Tangut numerals

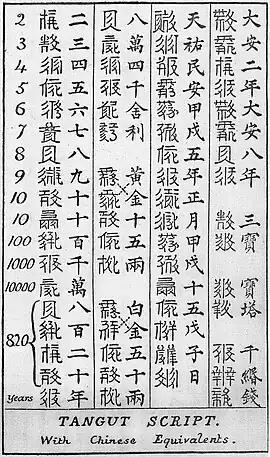
Stephen Wootton Bushell's decipherment of 37 Tangut characters, including the basic numbers (but note that his decipherment of ('first, former') as 'nine' is incorrect)

Tangut numerals are words and characters used to denote numbers in the Tangut language during the Western Xia regime (1038–1227) and during the subsequent Yuan dynasty (1271–1368).